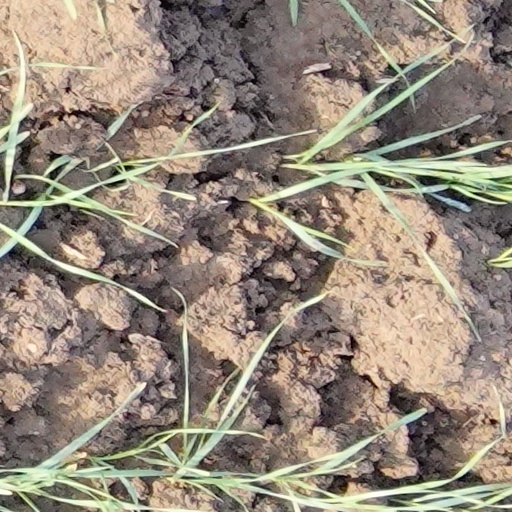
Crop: wheat